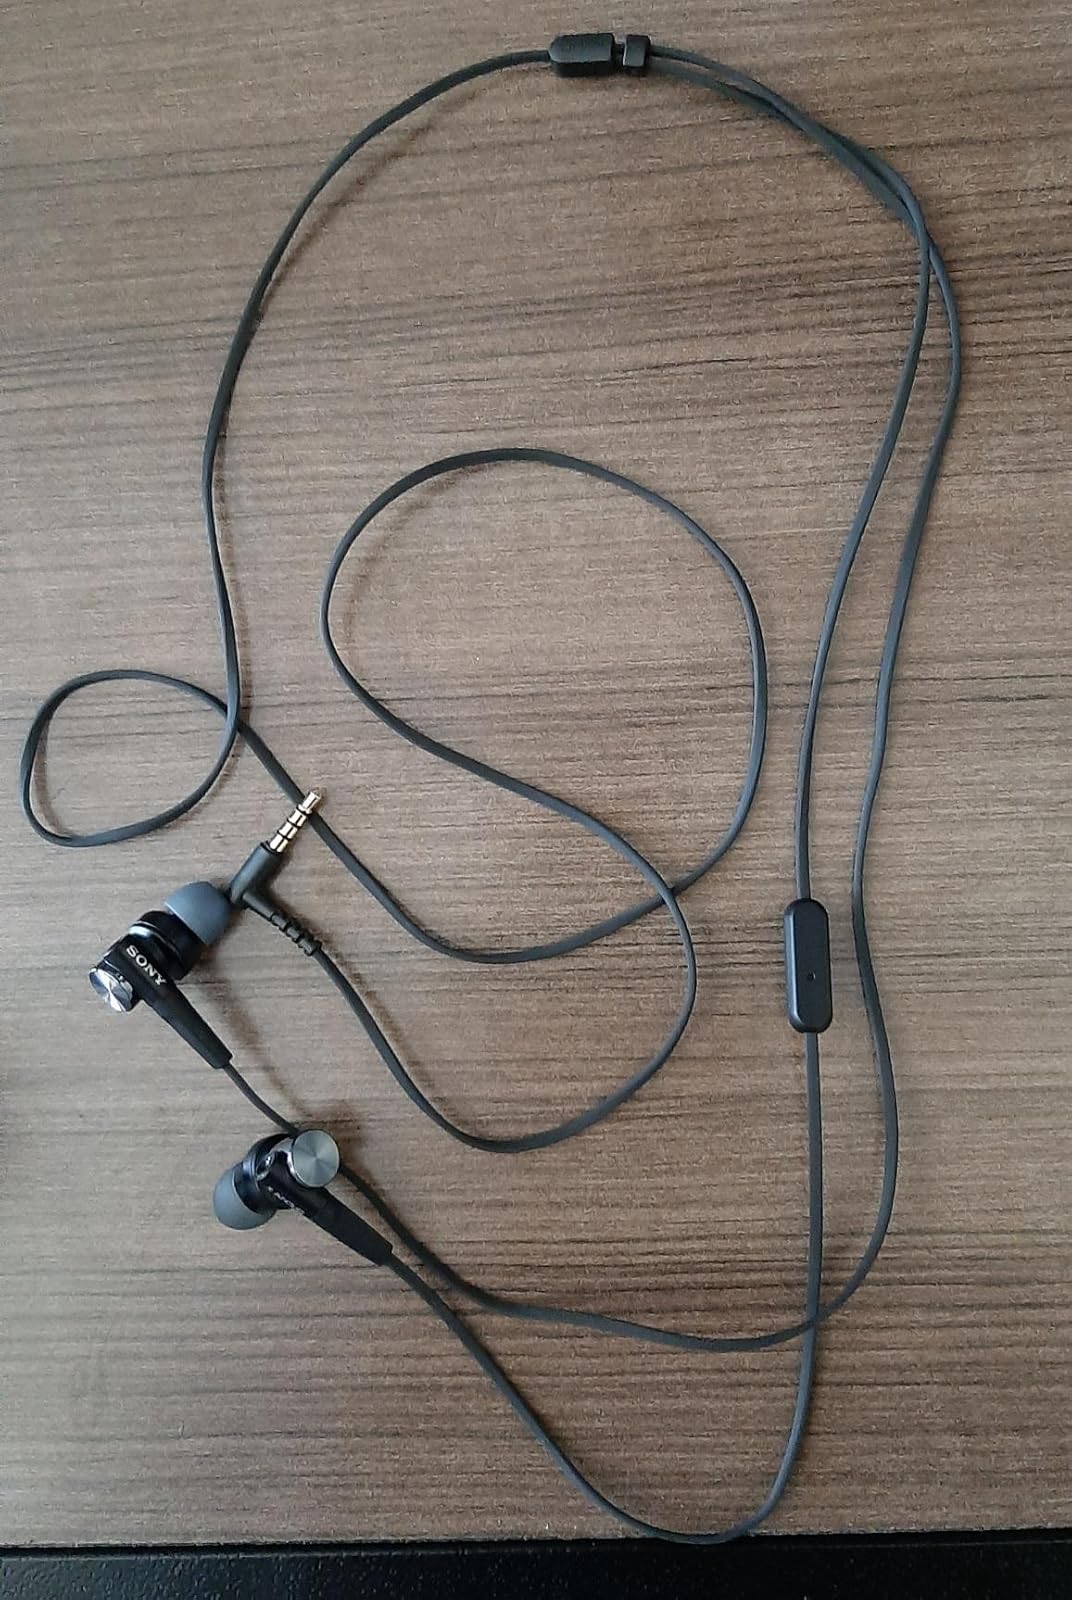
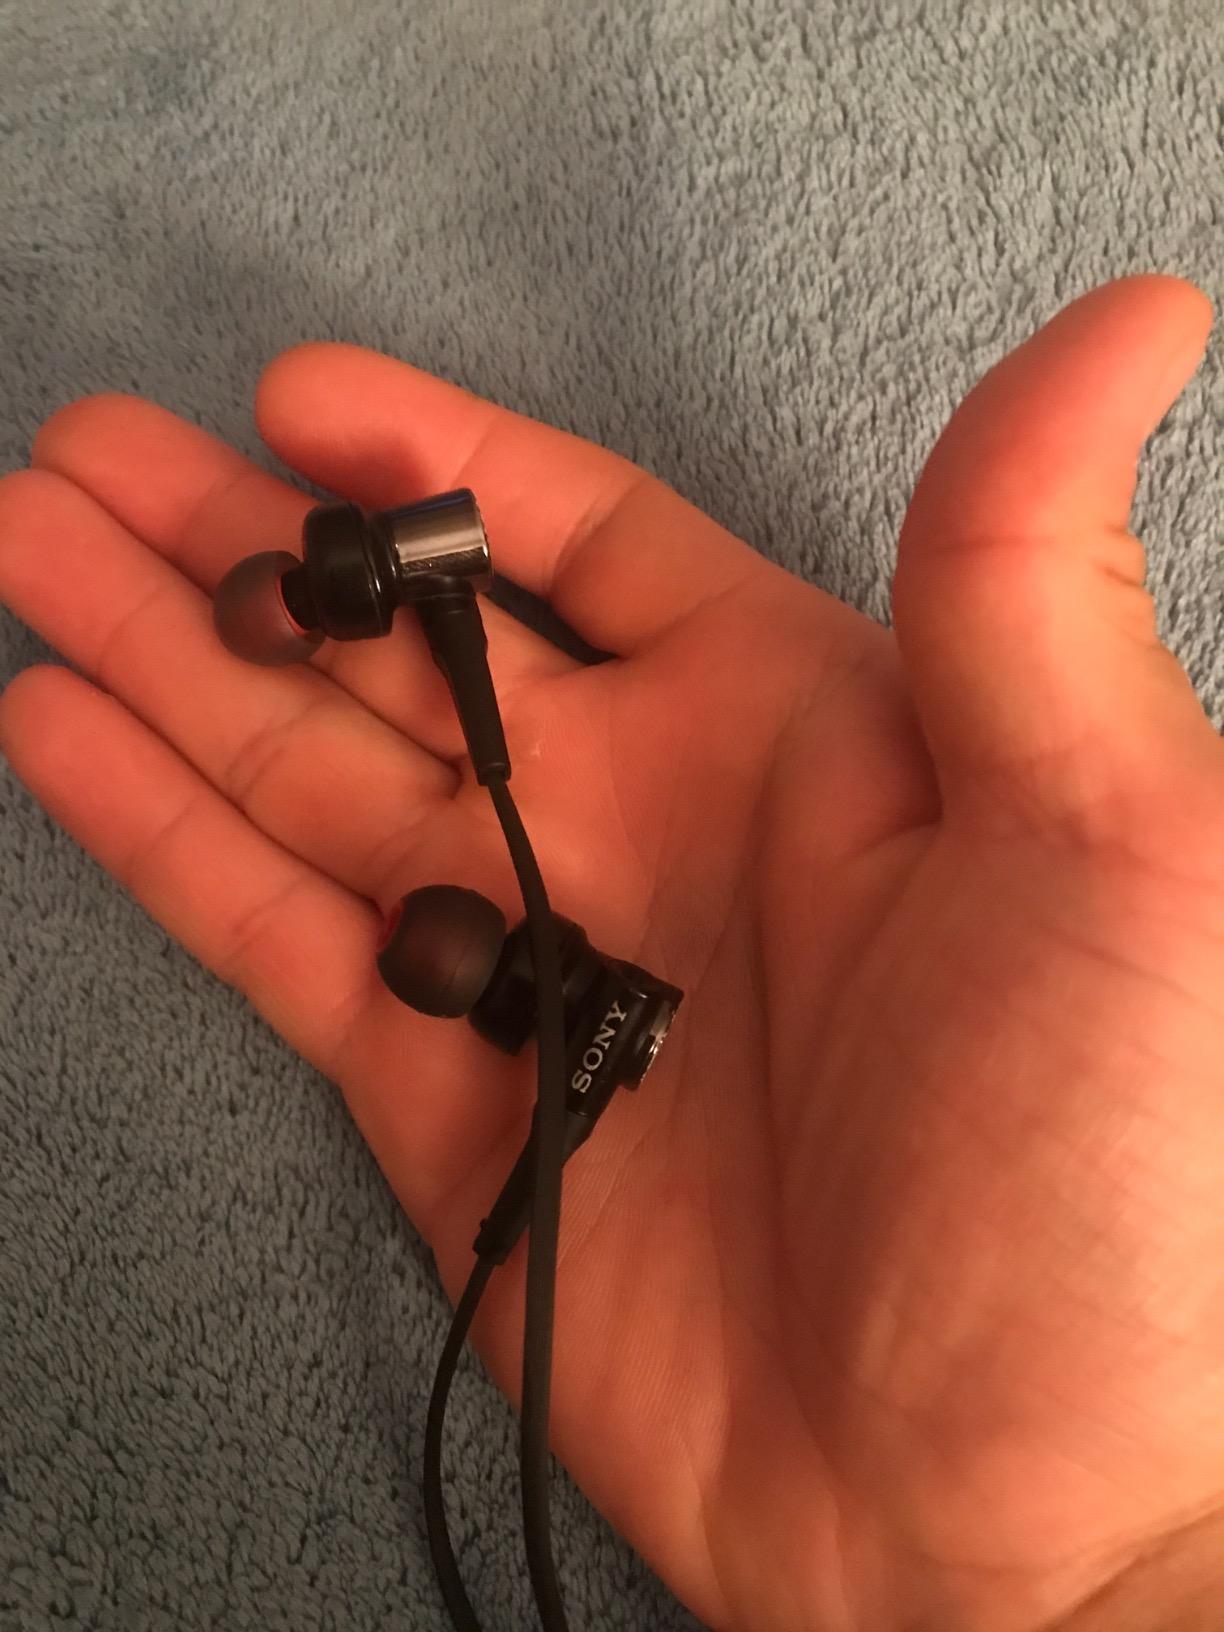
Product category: headphones
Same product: yes